43rd Berlin International Film Festival

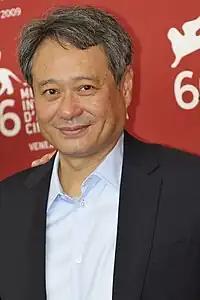
Ang Lee, co-winner of the Golden Bear at the festival

The following films were in competition for the Golden Bear and Silver Bear awards: